Ramona (1961 film)

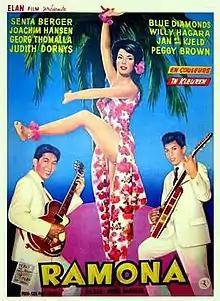

Ramona is a 1961 West German musical film directed by Paul Martin and starring Senta Berger, Joachim Hansen and Ruth Stephan.